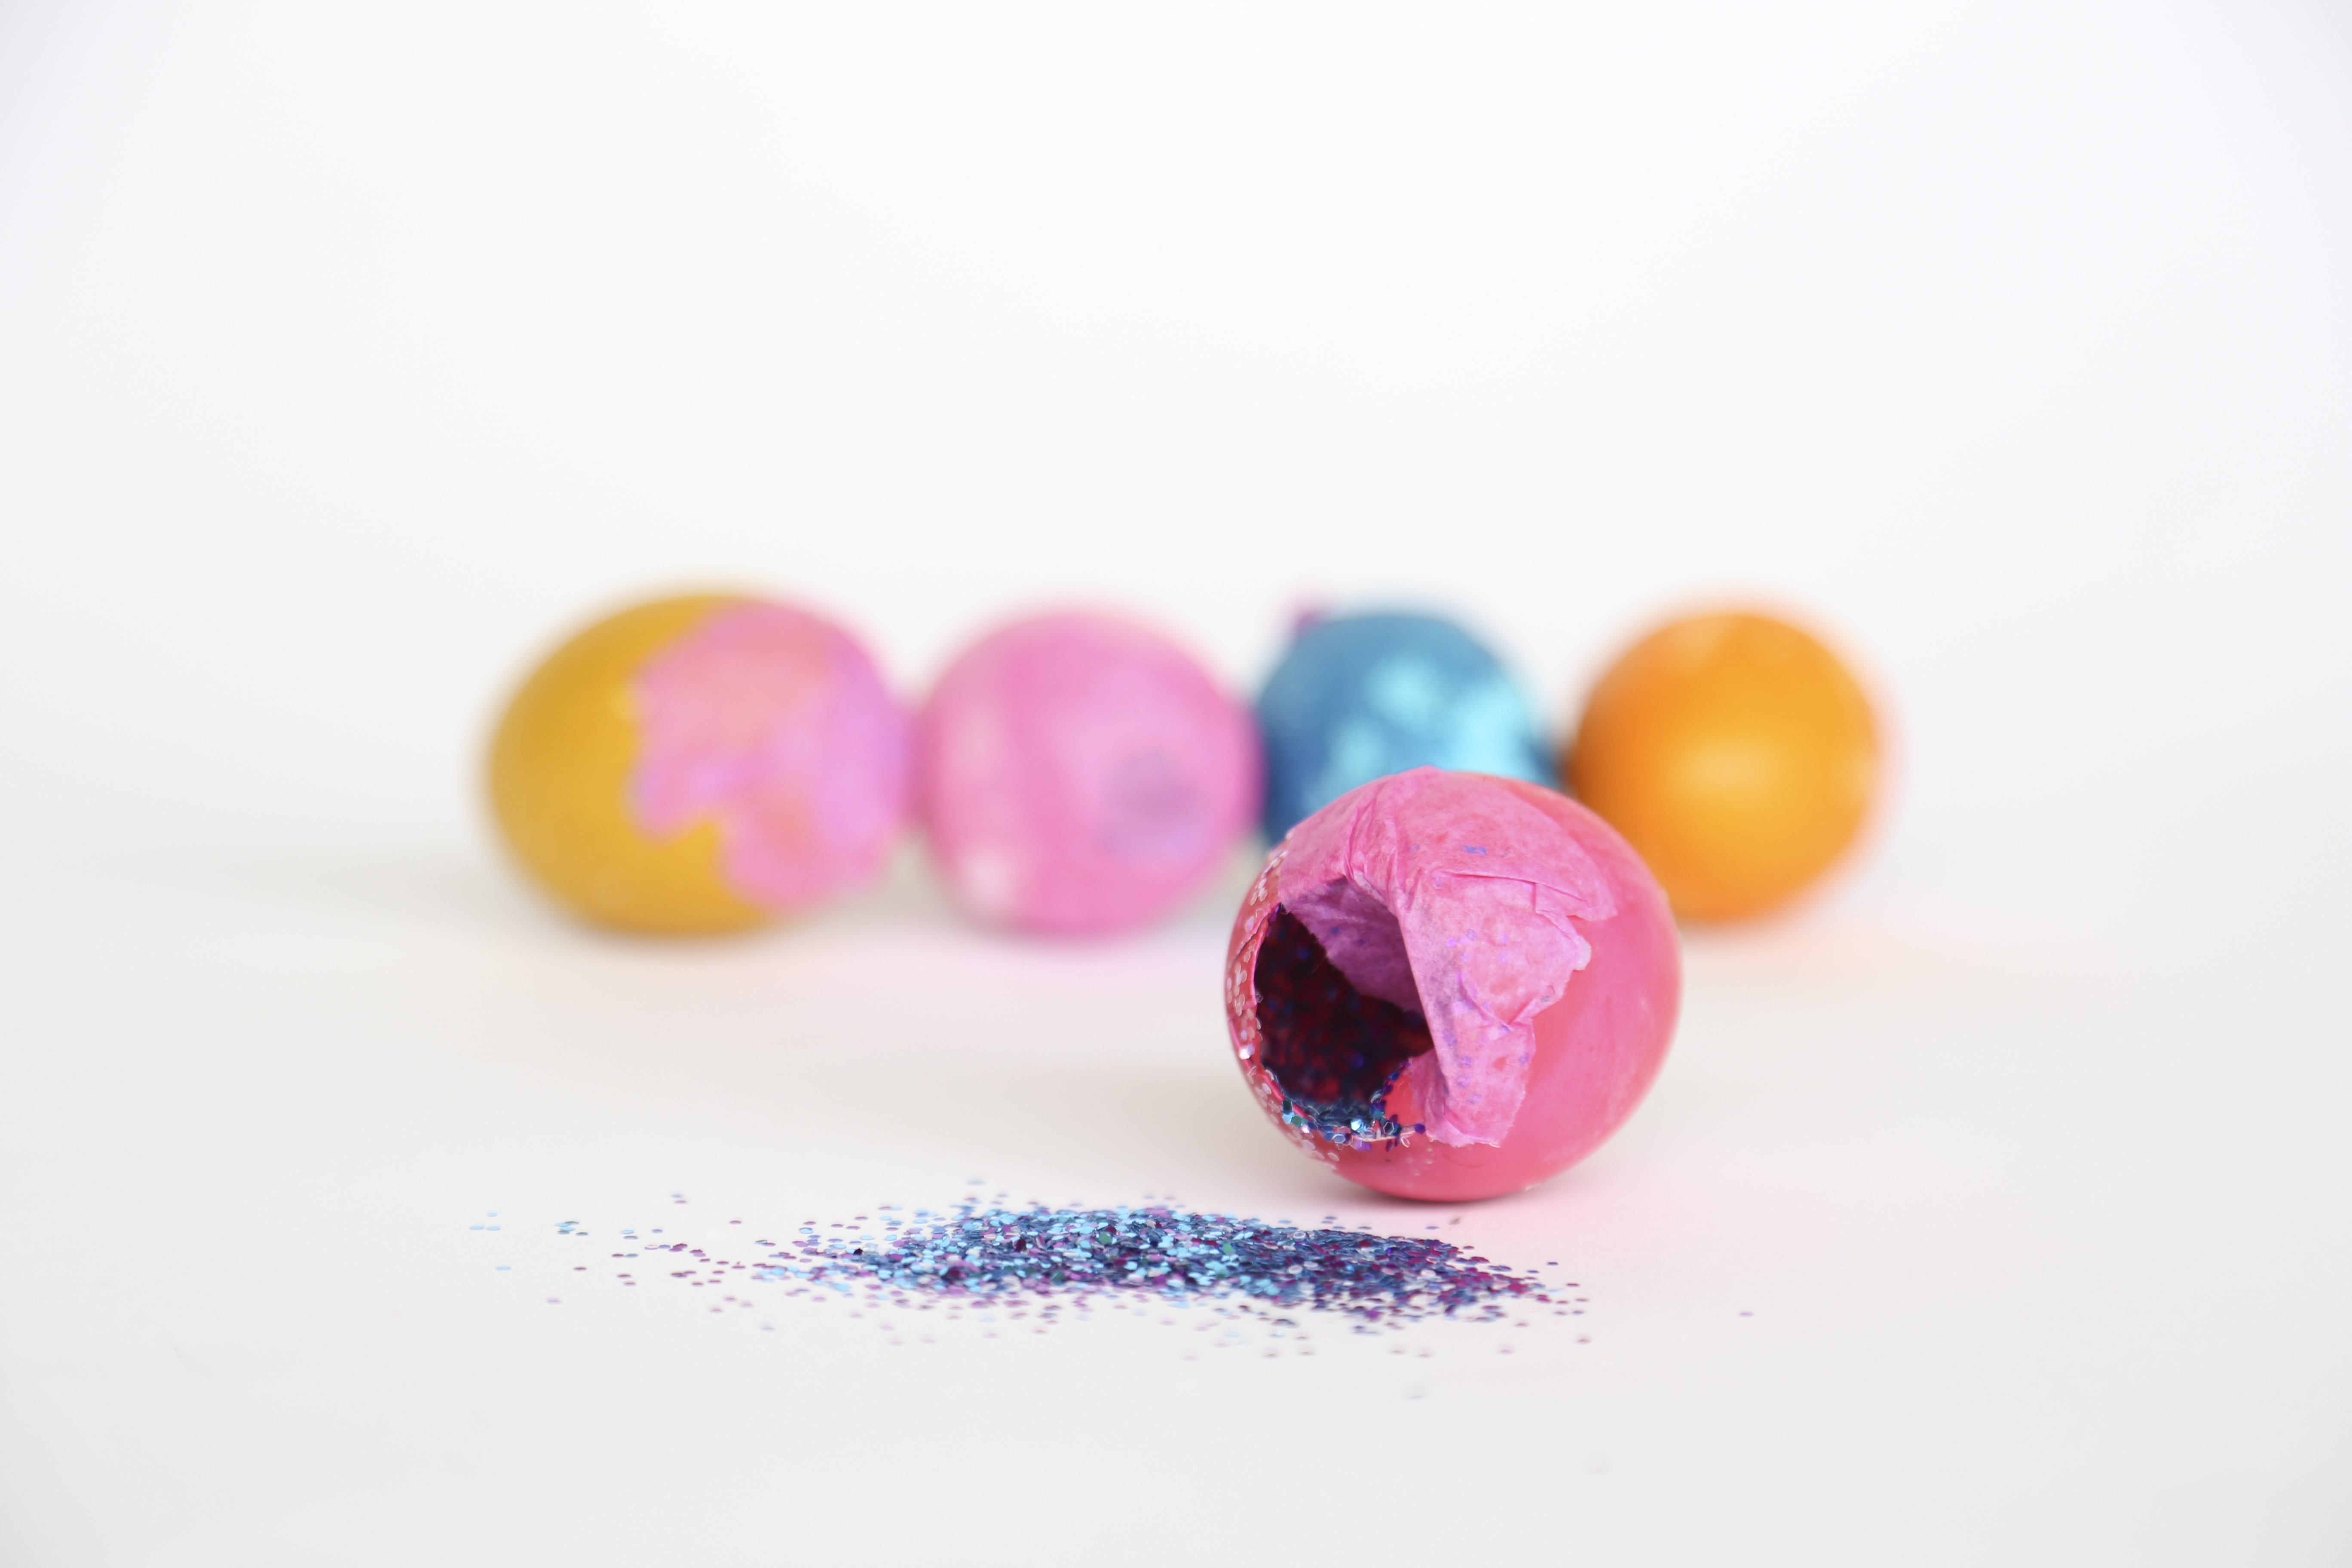
spring, glitter, close up, confetti, eggs, candy, easter, sweetness, confectionery, cascarones